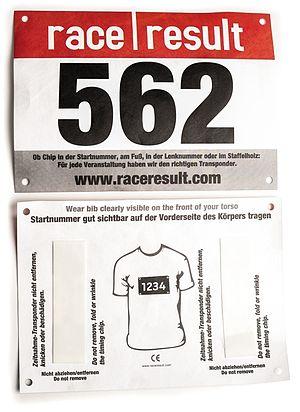
Dossard avec deux puces de chronométrage collées au dos